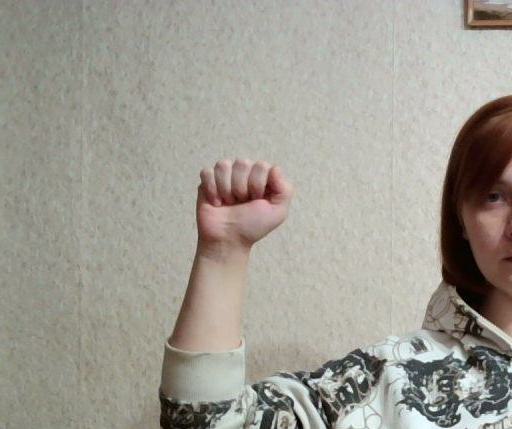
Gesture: fist